John Levitow

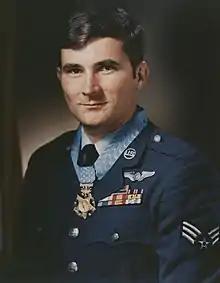
John Levitow

John Lee Levitow (November 1, 1945 – November 8, 2000) was a United States Air Force (USAF) loadmaster who received the Medal of Honor for exceptional heroism during wartime. He was awarded the Medal of Honor for his acts of heroism while serving on board a Douglas AC-47 Spooky gunship of the 3d Special Operations Squadron USAF on February 24, 1969. An airman first class at the time of his actions, he became the first enlisted serviceman in the Air Force to receive the Medal of Honor, the United States military's highest honor.